Hansel Robles

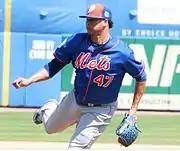
Robles with the Mets in 2016

The Mets added Robles to their 40-man roster on November 20, 2014. The Mets promoted him to the major leagues for the first time on April 20, 2015, to replace their injured reliever Jerry Blevins.